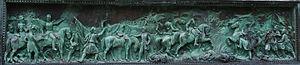
Bas-relief dans le jardin du château d'Eu (Seine-Maritime, 76), sur le socle de la statue du duc d'Orléans
La bataille du col de Mouzaïa, ou prise du Teniah de Mouzaïa, désigne une bataille se déroulant en Algérie, le 12 mai 1840 durant la conquête de l'Algérie par la France.